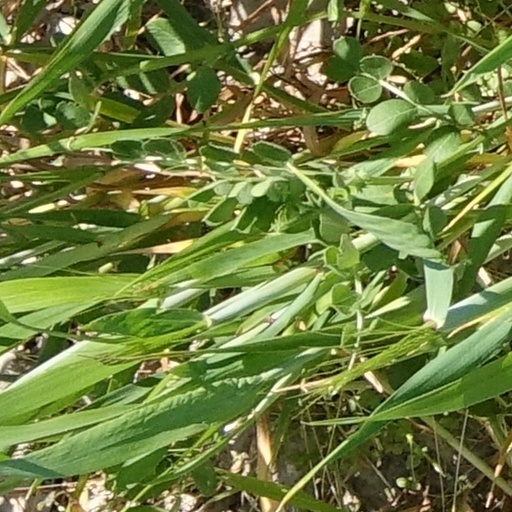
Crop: wheat